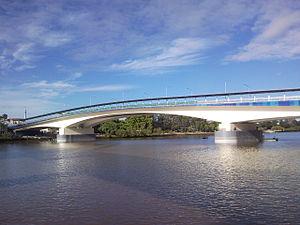
Cette liste de ponts d'Australie a pour vocation de présenter une liste de ponts remarquables d'Australie, tant par leurs caractéristiques dimensionnelles, que par leur intérêt architectural ou historique.